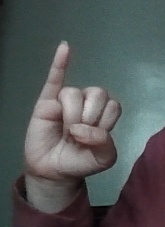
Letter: meem